List of awards and nominations received by Halsey

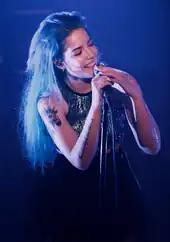
Halsey performing in Los Angeles

Halsey is an American singer and songwriter who has received numerous accolades throughout her career. Her recognitions include three Grammy Awards nominations, one American Music Award, three "Billboard" Music Awards, one MTV Video Music Award, and two MTV Europe Music Awards.